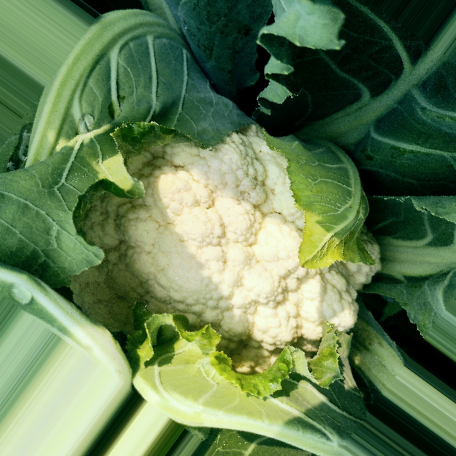
Label: Disease Free